United Methodist Church in Norway

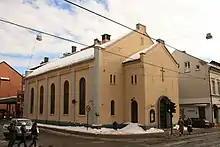
First Methodist Church of Oslo

Mission Secretary John Price Durbin visited Norway in 1866 and found the lack of supervision to be the Achilles heel. Petersen was appointed district superintendent in 1869, replaced two years later by Martin Hansen. Annual mission conferences were held from 1867, leading up to formal annual conferences on 17 August 1876. Among its first tasks was the translation and distribution of literature in Scandinavian. A publishing trust, Den Religiøse Traktatforening, was founded in 1867. The first magazine was "Den lille Børnevenn", founded in October 1871. The children's magazine later took various names, finally "Barnevennen". The first congregational magazine was "Evangelisk Kirketidende", first published on 28 January 1872. It later took the name "Kristelig Tidende". By 1877 the Methodists had bought their own printing press. A seminary was established in Oslo in May 1874, but closed five years later due to lack of funding. from then theological education continued through a combination of correspondence and conferences.